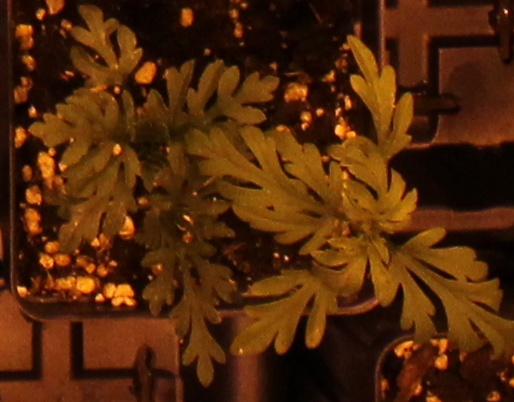
Label: Ragweed